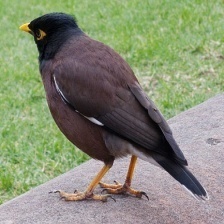
Species: MYNA
Scientific name: ACRIDOTHERES TRISTIS